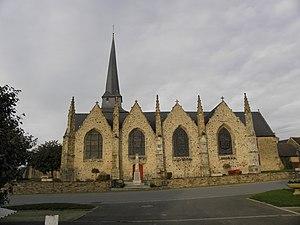
Façade sud de l'église Saint-Martin de Moutiers (35)
L'église Saint-Martin est une église catholique située à Moutiers, dans le département d'Ille-et-Vilaine, en France. Elle a été inscrite au titre des monuments historiques par arrêté du 15 juin 1977.